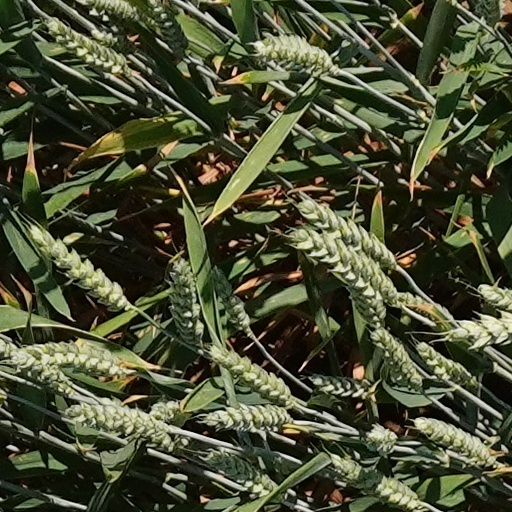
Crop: wheat